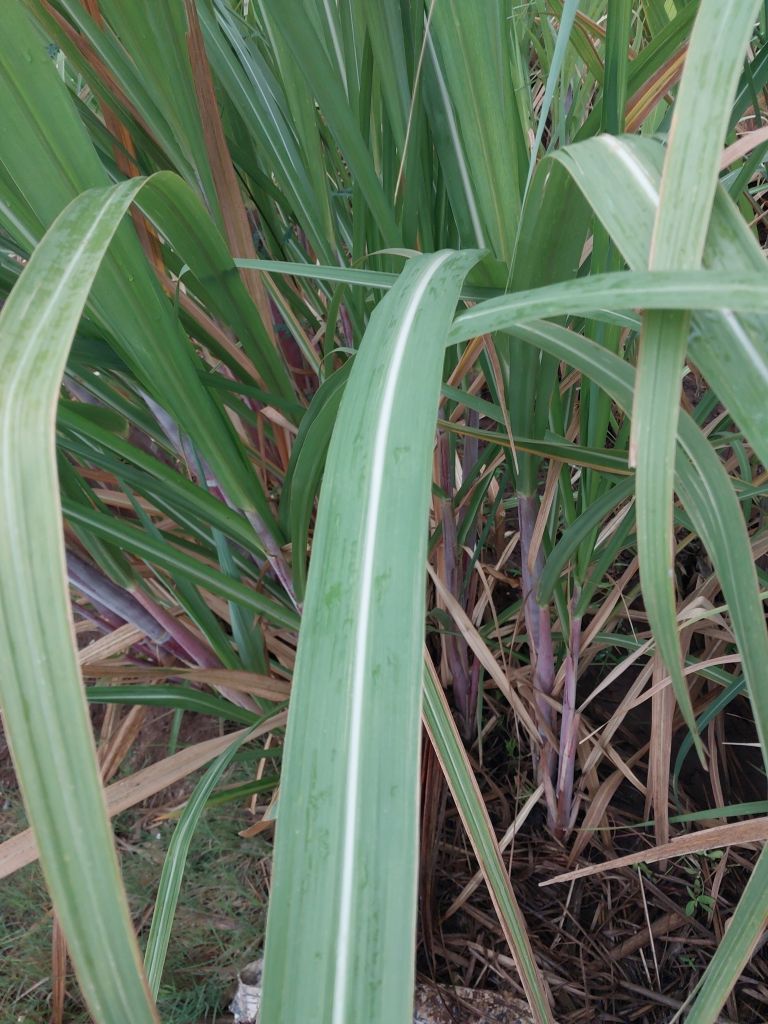
Label: Healthy